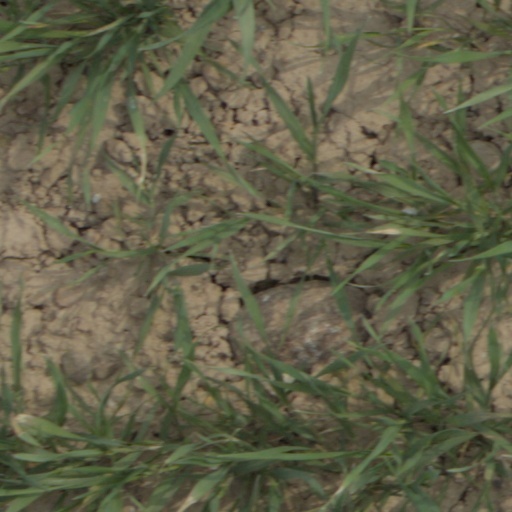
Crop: wheat